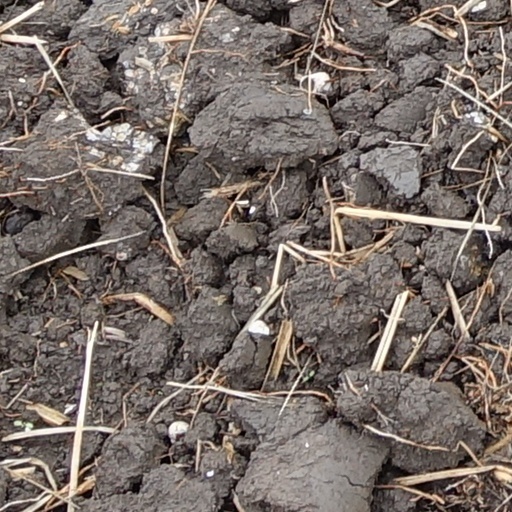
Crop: wheat